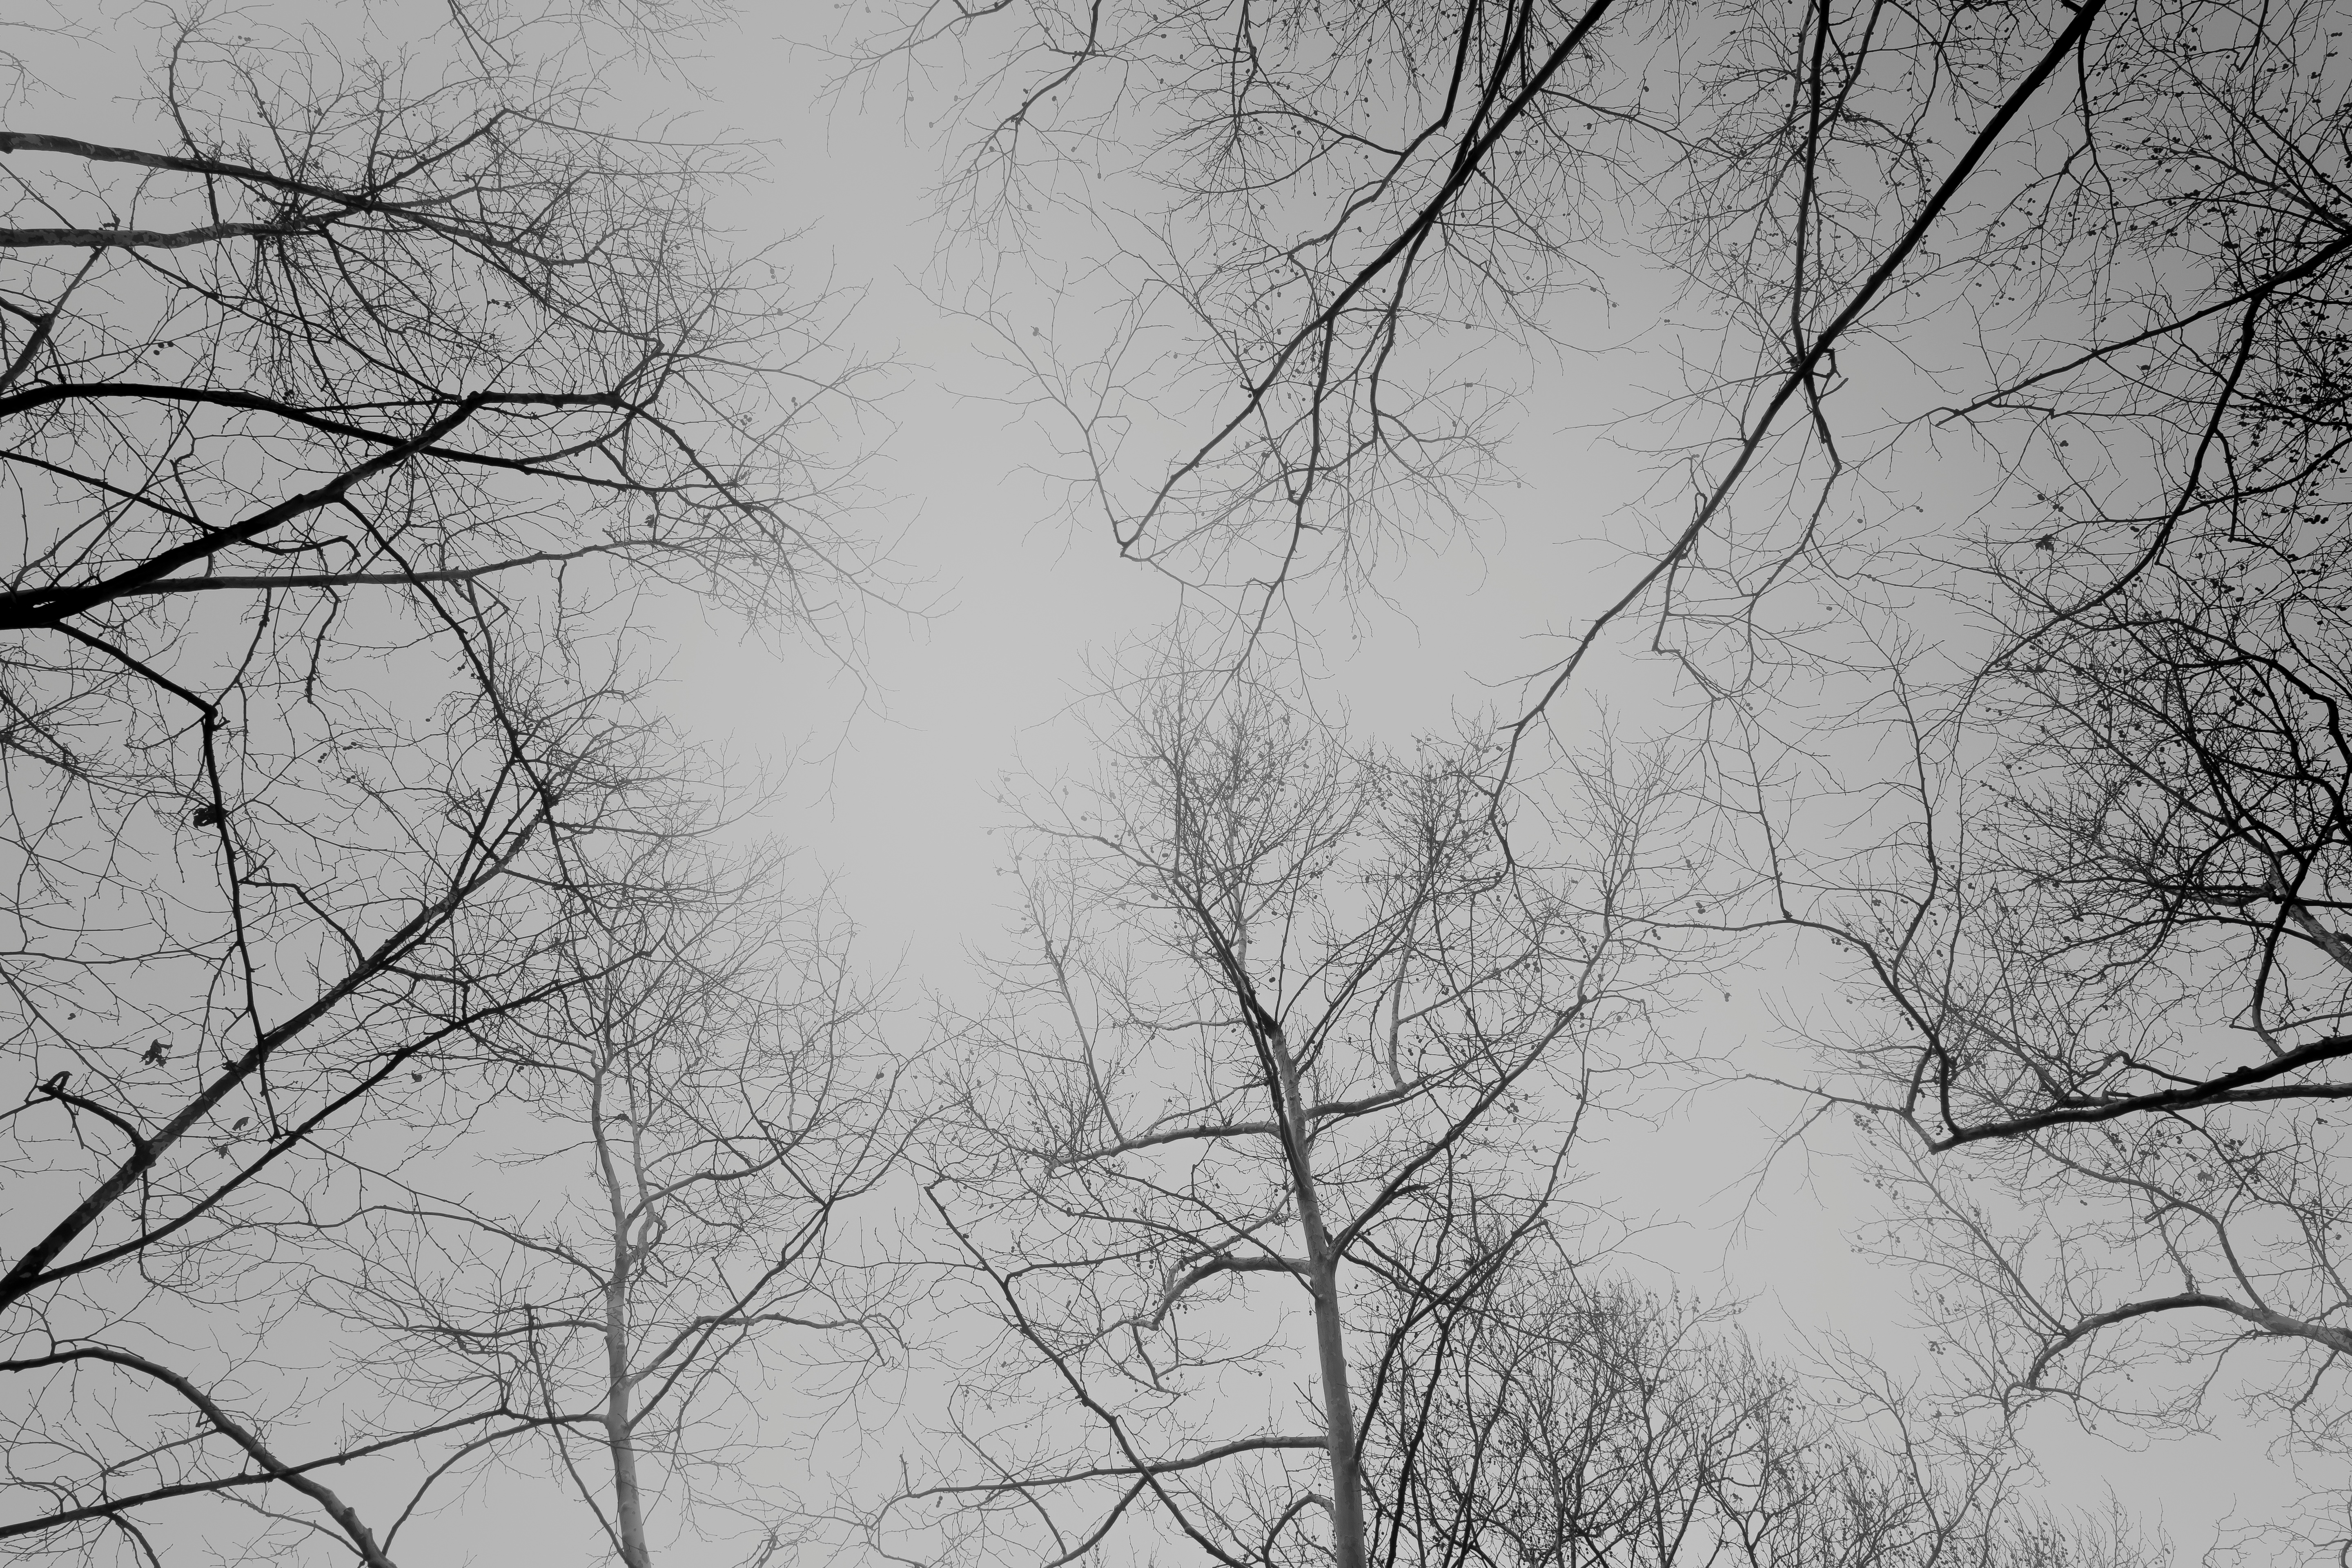
tree, branch, snow, winter, cloud, black and white, plant, sky, leaf, line, weather, monochrome, monochrome photography, atmospheric phenomenon, woody plant